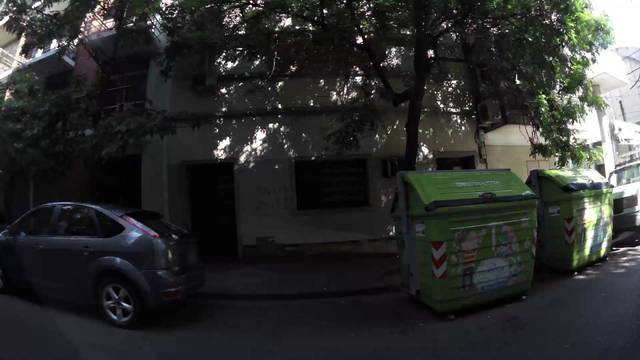
Region: Argentina
Coordinates: -32.953, -60.63